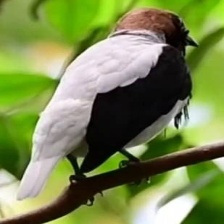
Species: BEARDED BELLBIRD
Scientific name: PROCNIAS AVERANO